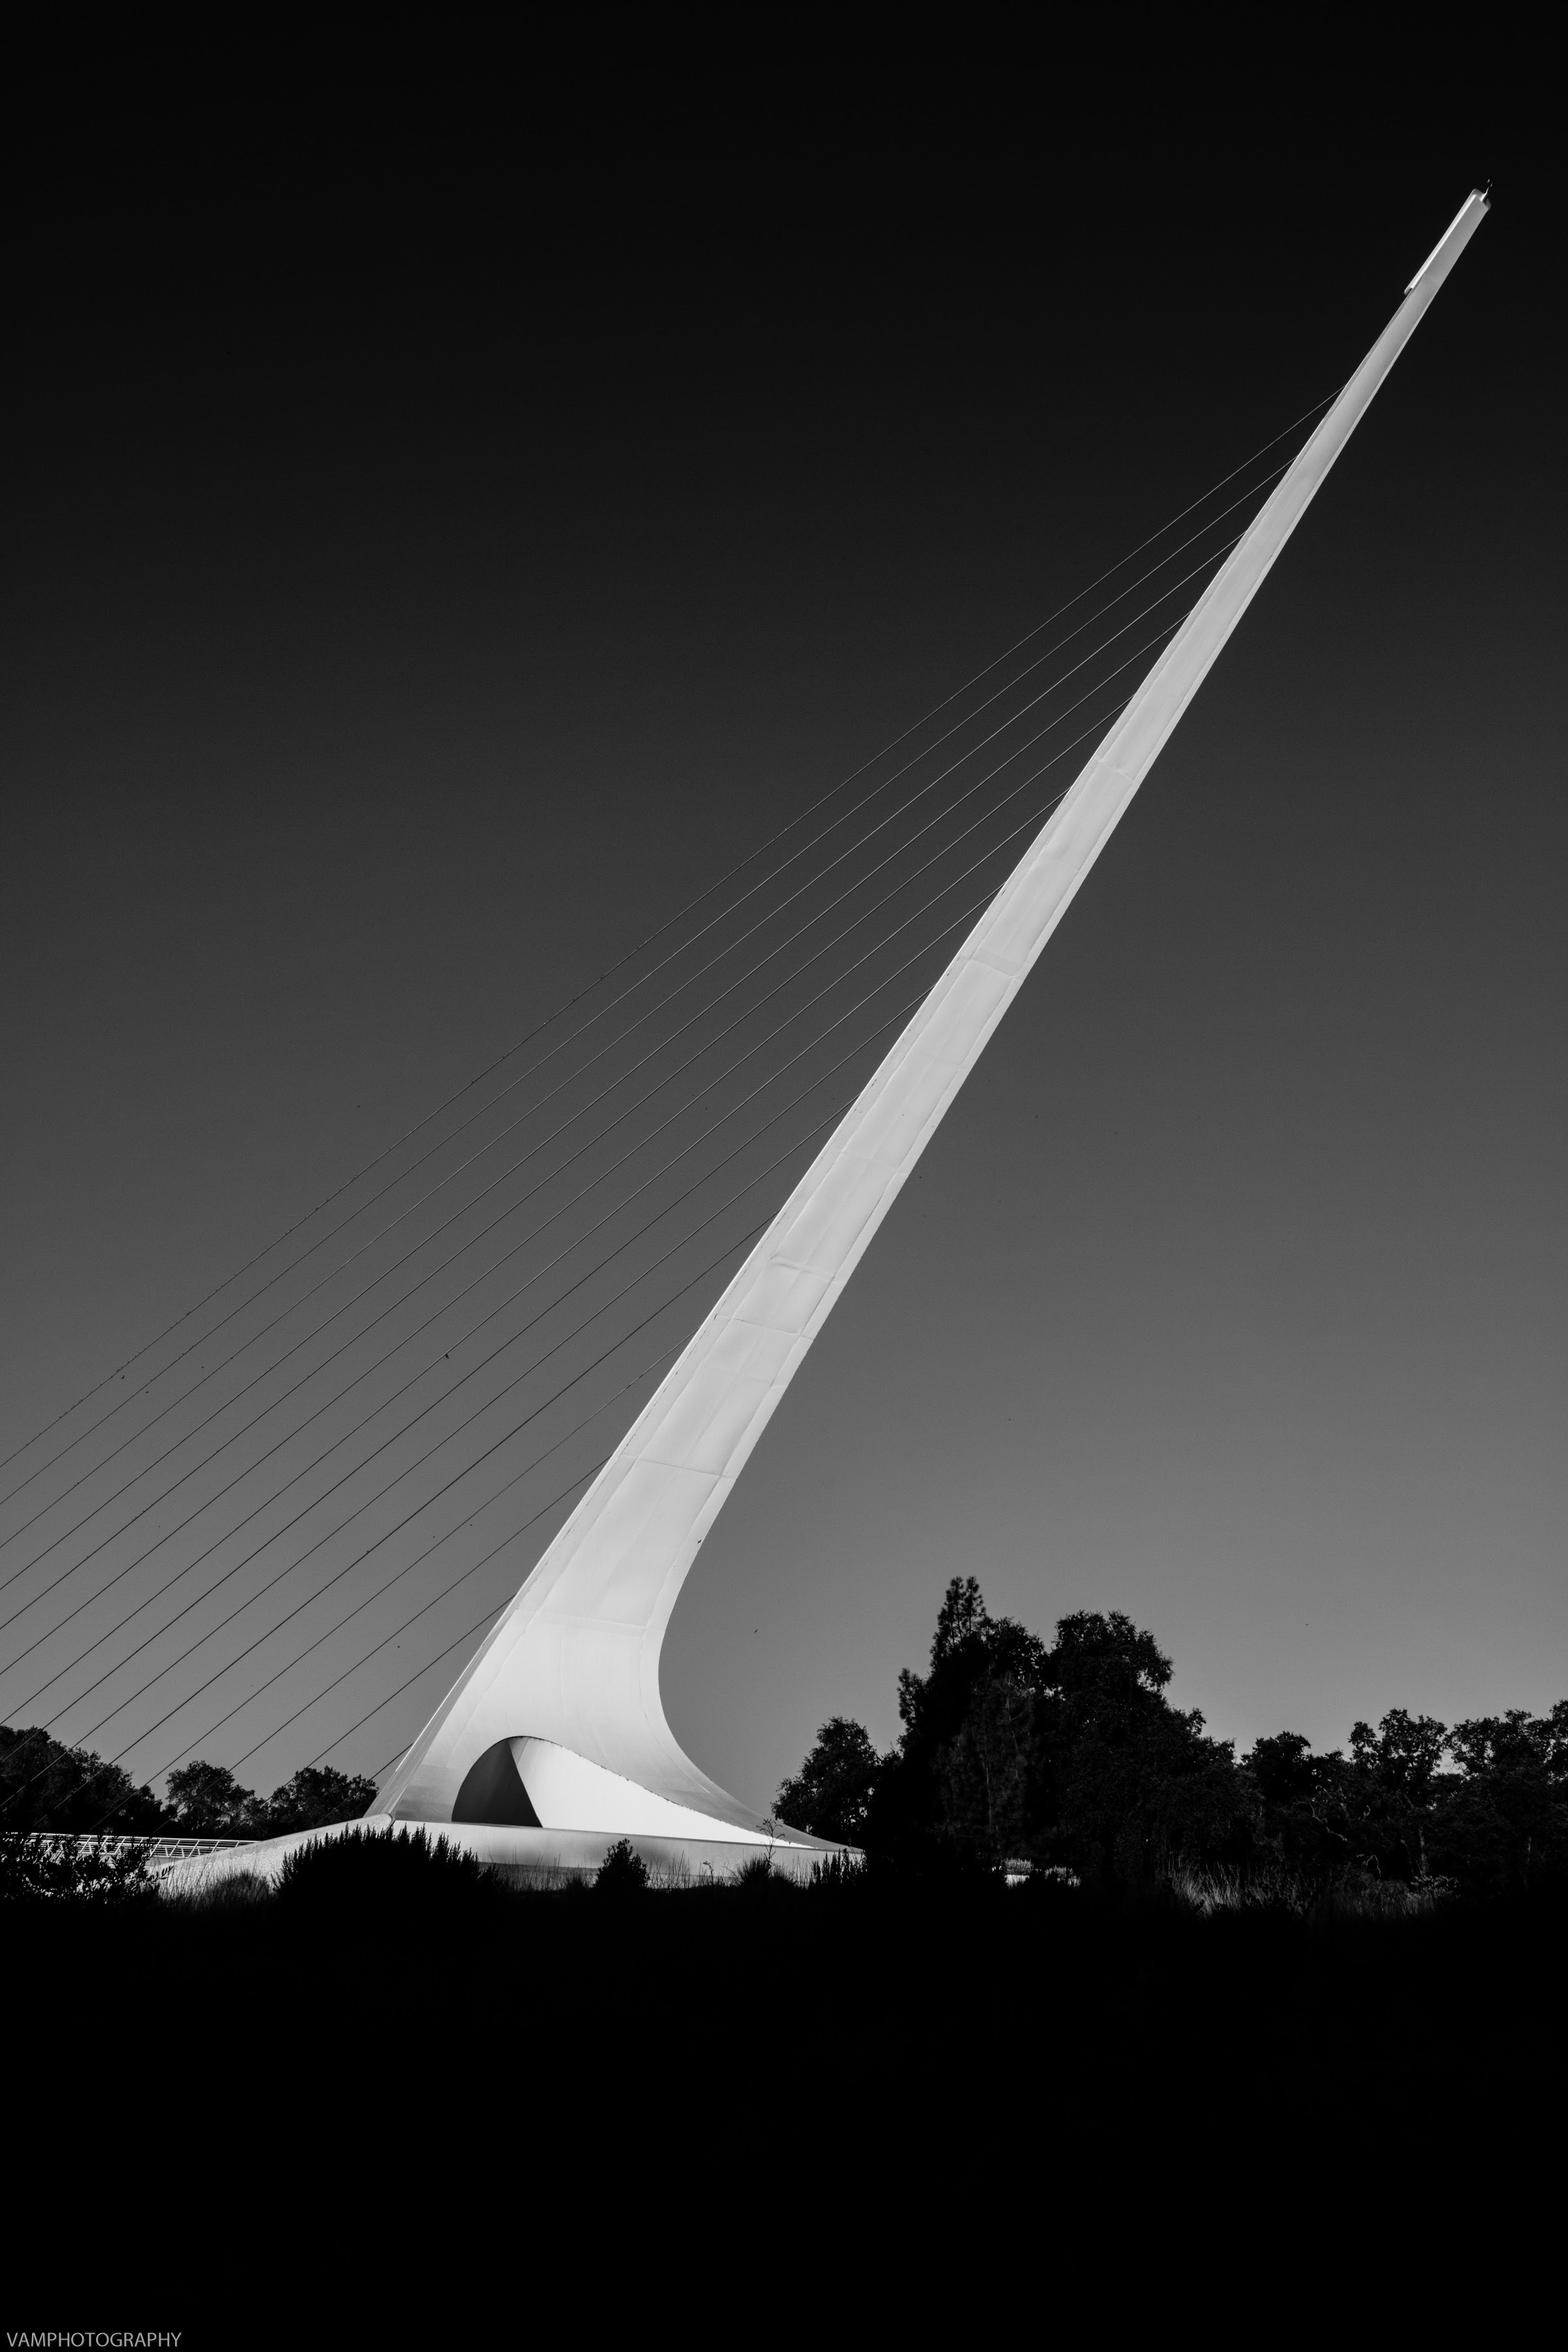
horizon, wing, light, black and white, sky, bridge, night, atmosphere, line, darkness, monochrome, monochrome photography, atmosphere of earth